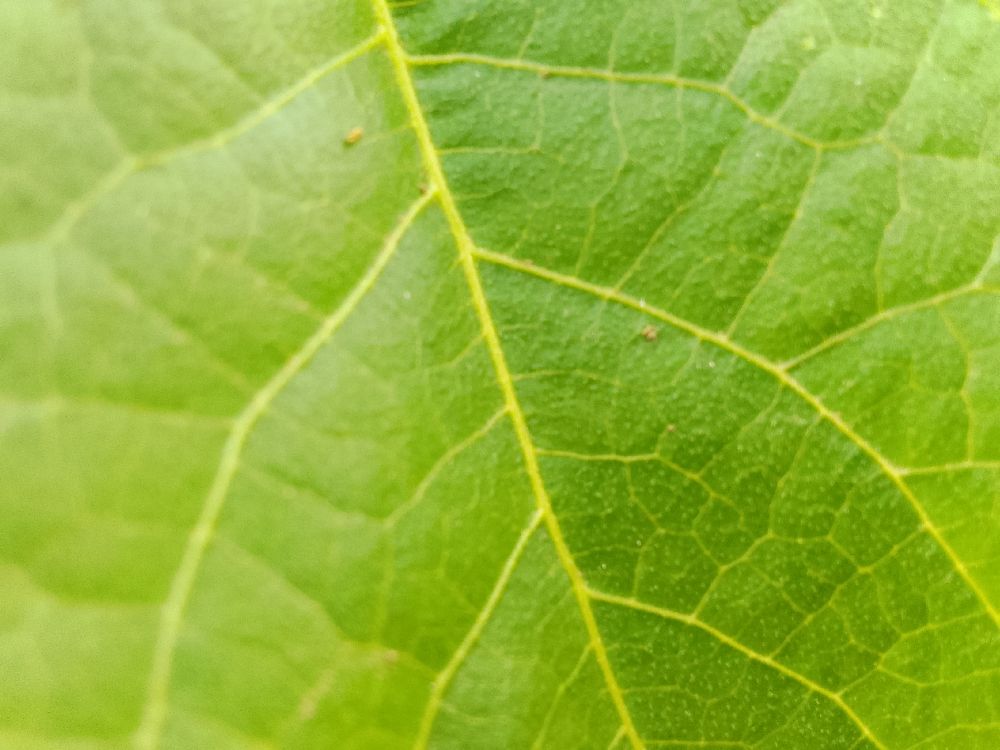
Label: healthy